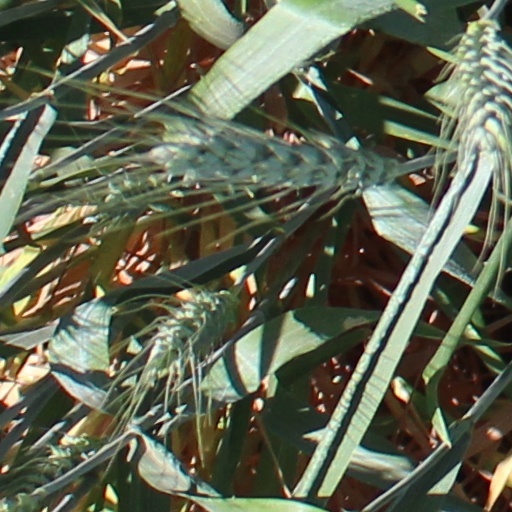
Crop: wheat